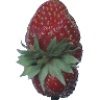
Label: Strawberry Wedge 1